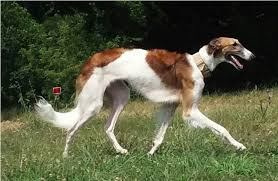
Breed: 226-n000064-borzoi